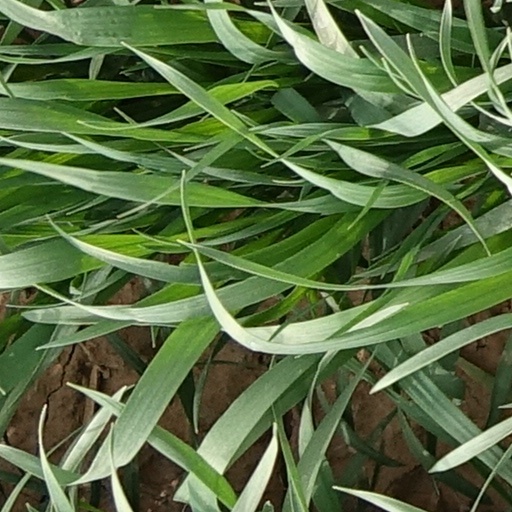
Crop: wheat